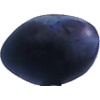
Label: Plum 3